Ollie Watkins

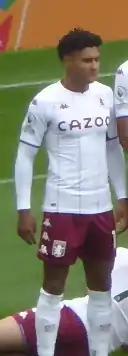
Watkins playing for Aston Villa in 2021

On 9 September 2020, 24-year-old Watkins joined Premier League club Aston Villa on a five-year contract, for a then club-record fee of £28 million, which could rise to £33 million. Exeter City made £4 million and a further £750,000 in additional performance related add-ons from the transfer as they had inserted a sell-on clause when Watkins was sold to Brentford. In joining Aston Villa, Watkins was reunited with manager Dean Smith, who had signed him for Brentford. On 15 September, Watkins made his Aston Villa debut, scoring in a 3–1 away win in the EFL Cup against Burton Albion. He went on to make his Premier League debut on 21 September, in a 1–0 home win against Sheffield United.